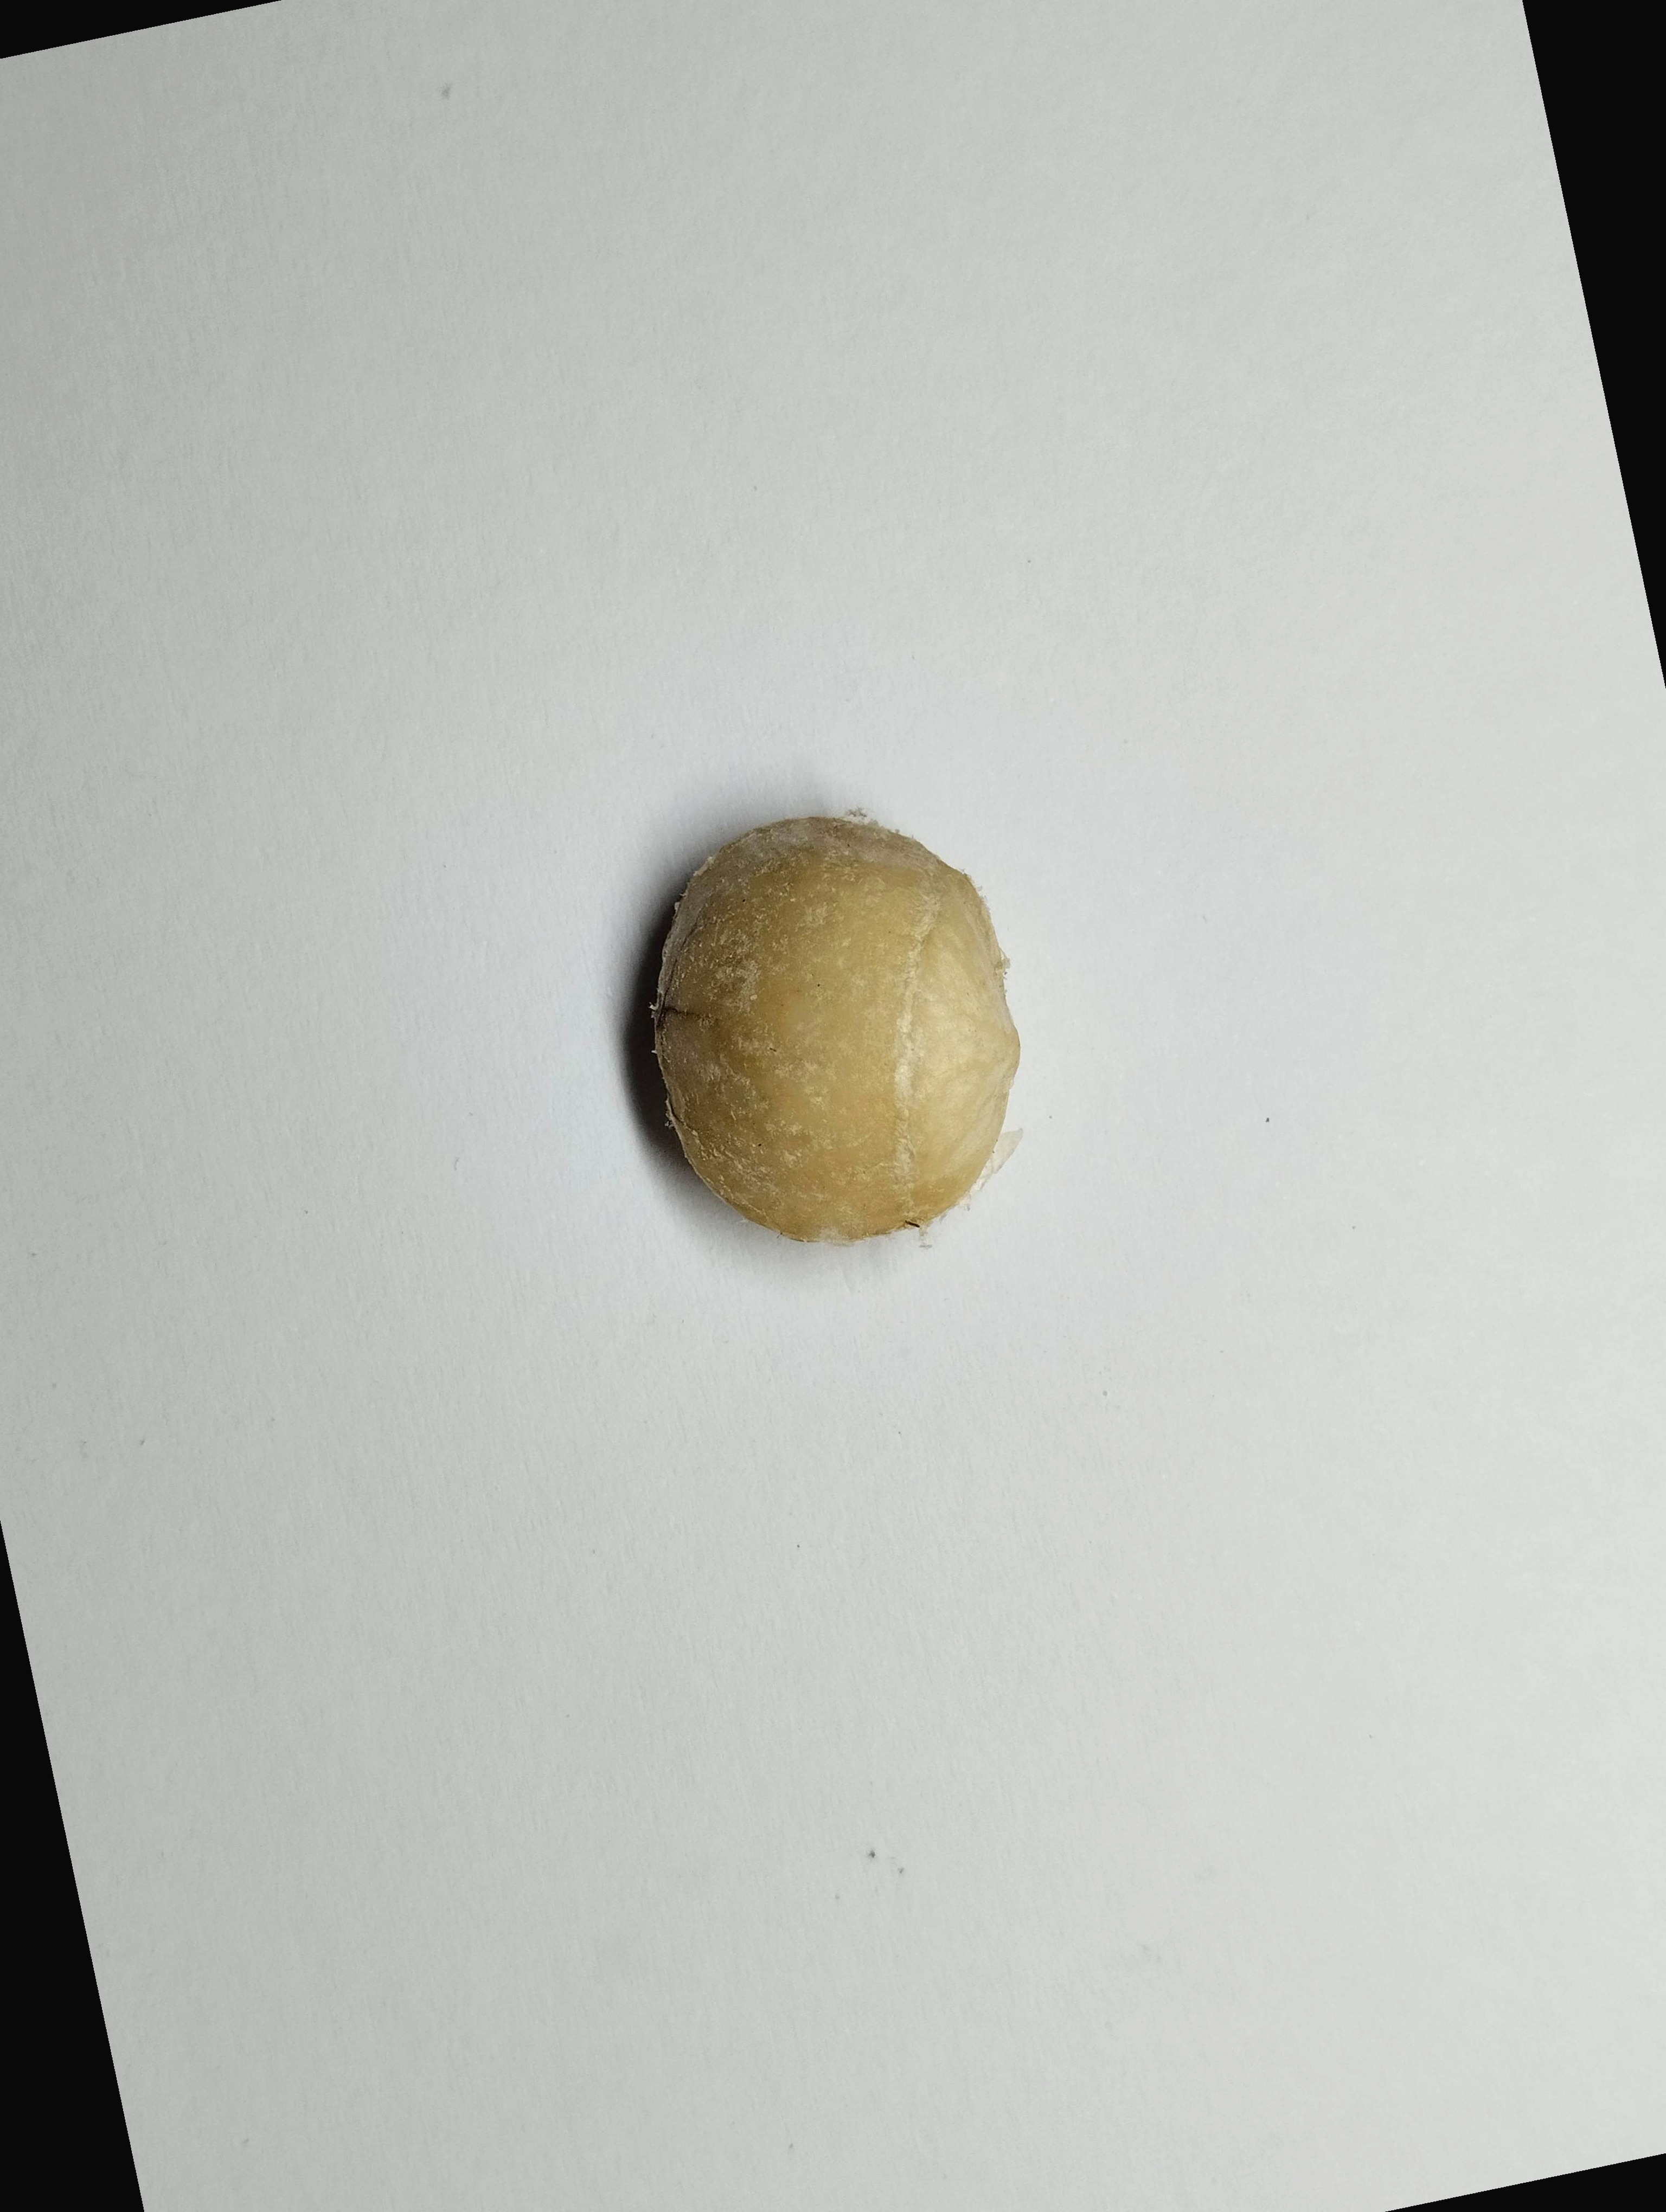
Label: bagus (good seed)